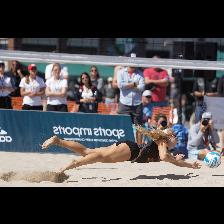
Label: Human